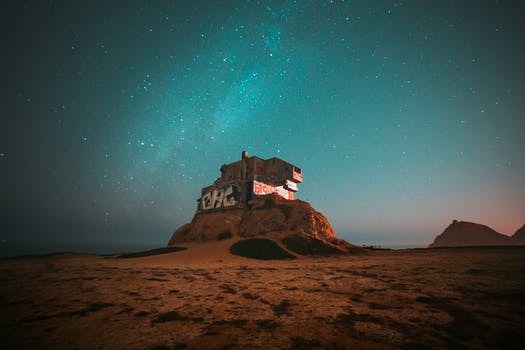
Label: No Watermark